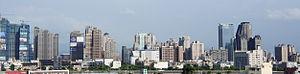
Taichung est une municipalité spéciale du centre-ouest de l'ile de Taïwan. Avec une population de plus de 2,81 millions d'habitants, Taichung est la seconde ville la plus peuplée de Taïwan après celle de Kaohsiung en juillet 2017. Son nom chinois signifie « centre de Taïwan ». Elle sert de noyau de l'aire métropolitaine Taichung-Chunghua, laquelle est la seconde plus grande aire métropolitaine de Taïwan. La ville actuelle a été formée lorsque le comté de Taichung fusionna avec la province originelle de Taichung afin de former la municipalité spéciale le 25 décembre 2010.